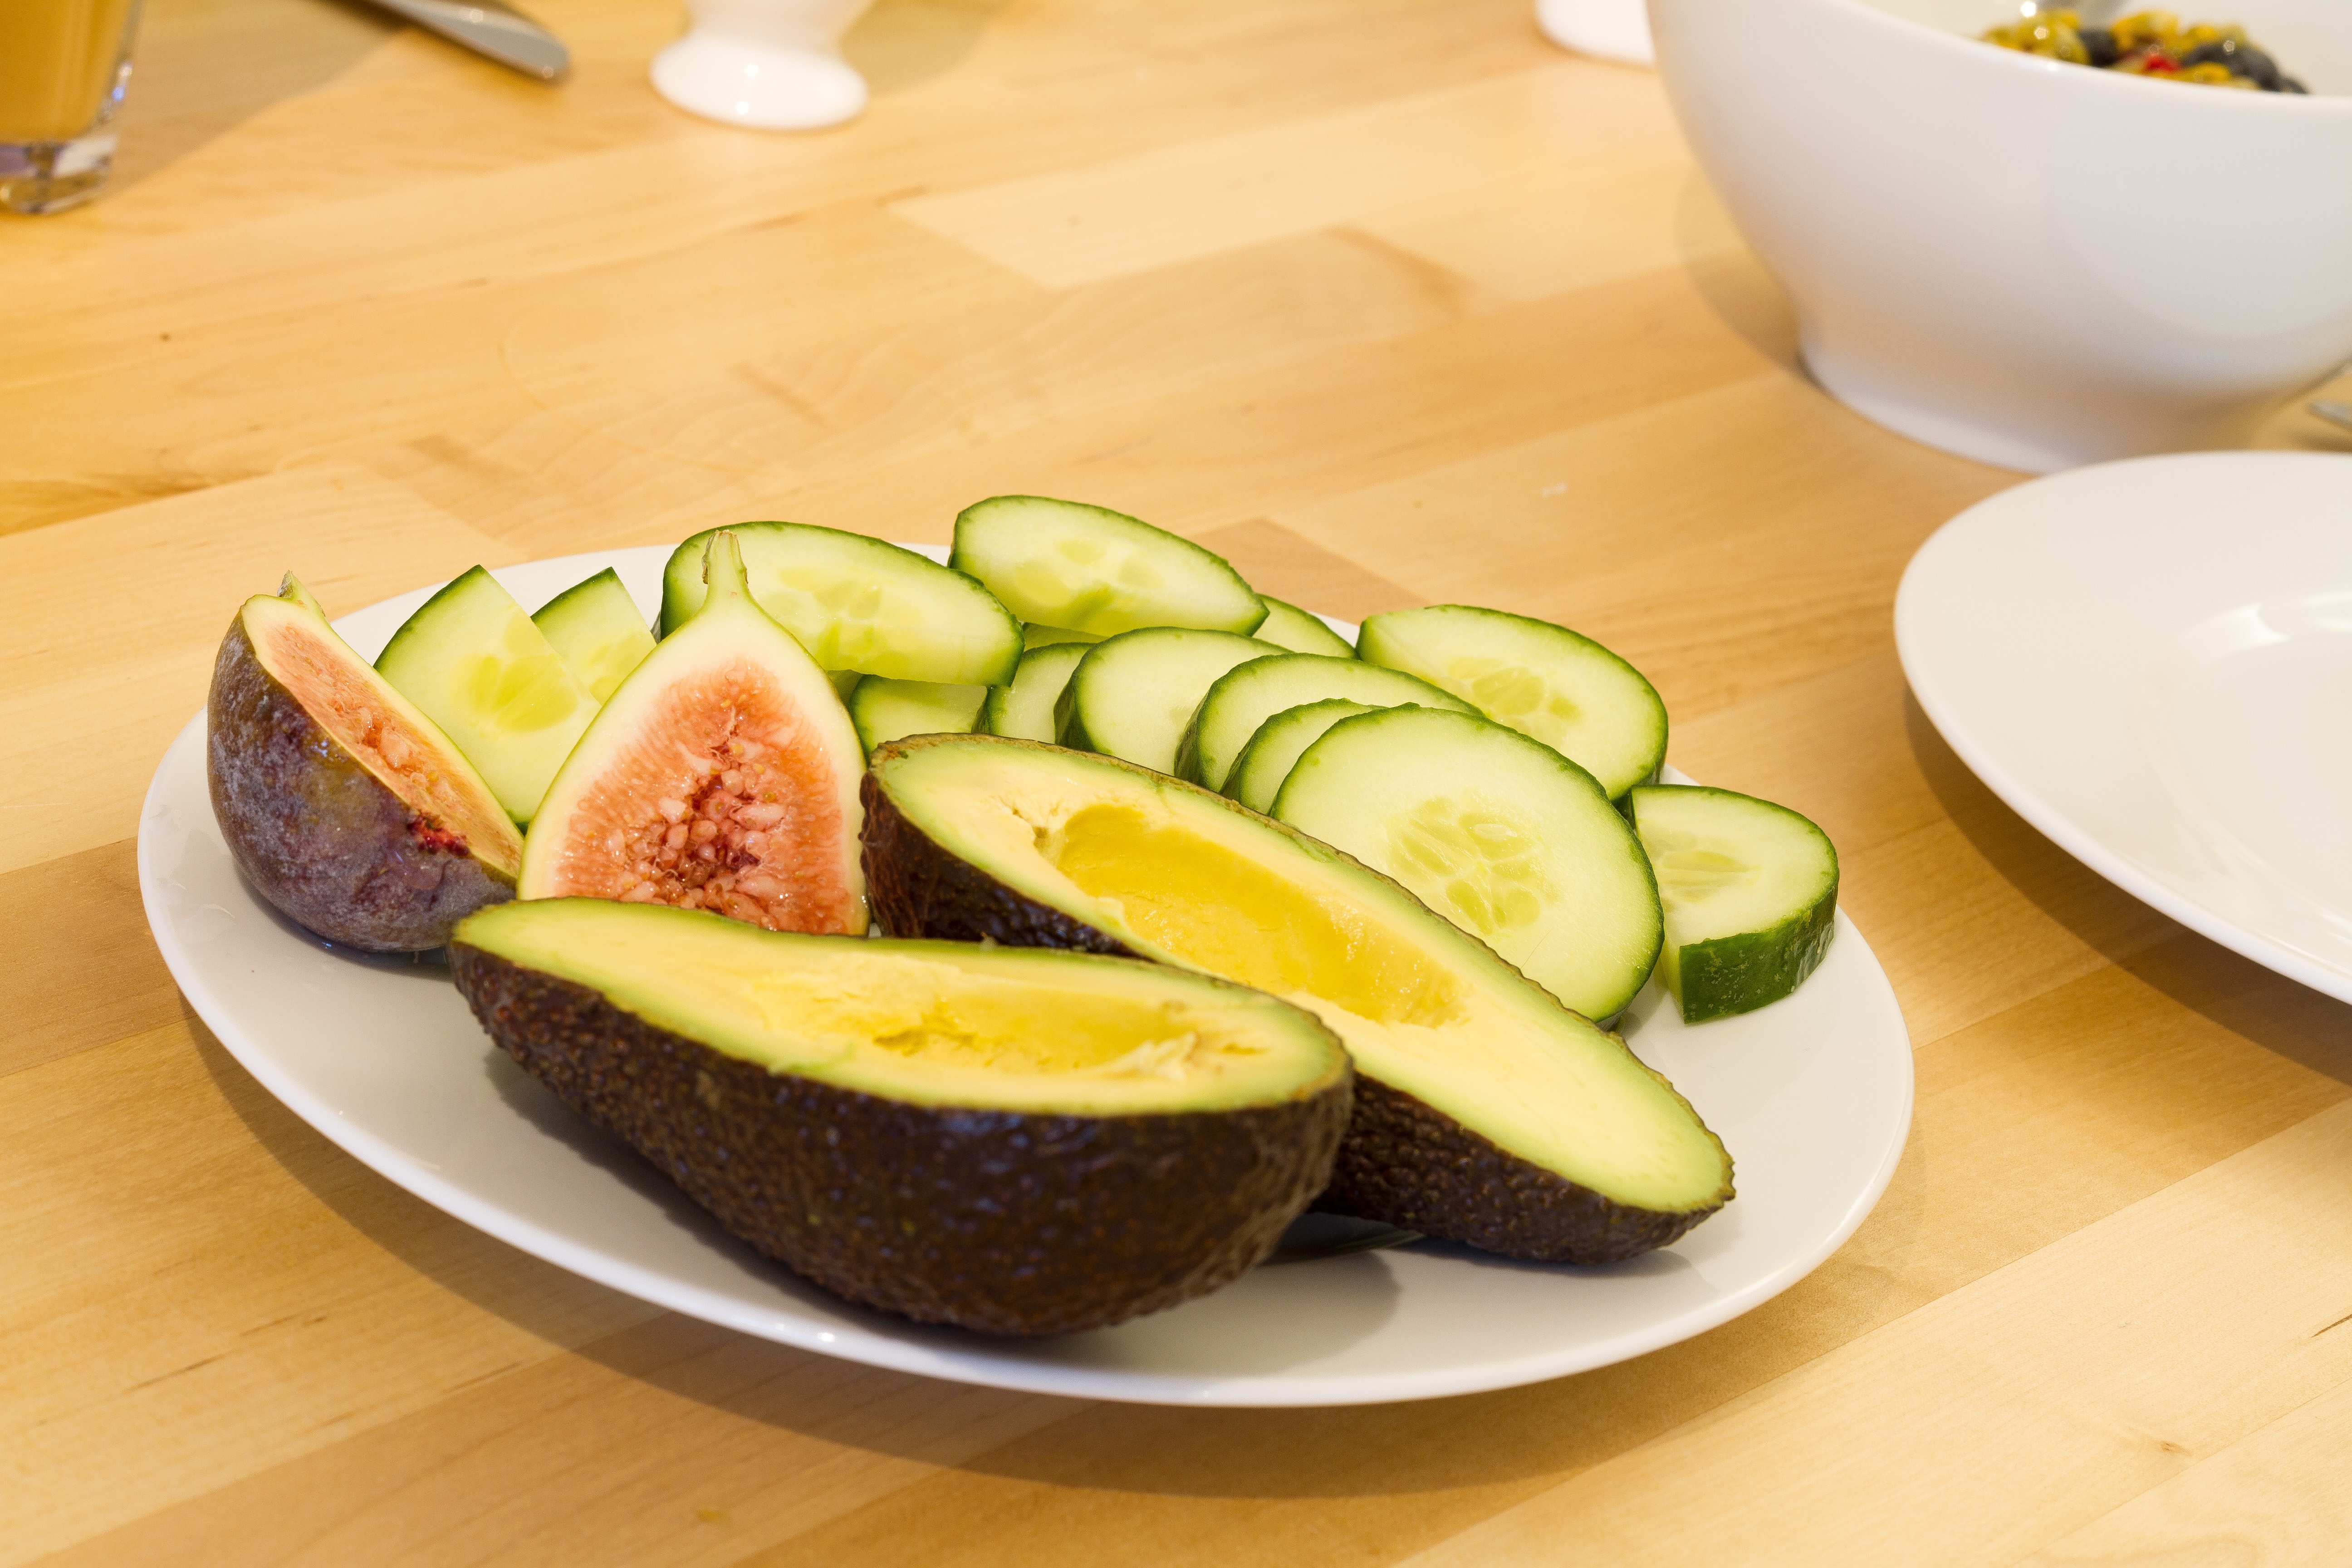
plant, fruit, dish, meal, food, produce, vegetable, avocado, breakfast, cuisine, nutrition, vegetables, cucumber, fruits, figs, cucurbita, flowering plant, land plant